Air line

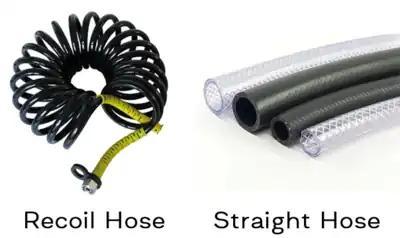
Two types of air line hose

Air line hoses are flexible tubes used to convey pressurised air. They are commonly used for carrying a supply of compressed air to operate pneumatic powered systems, such as a road vehicle air brake system for large vehicles and a railway air brake system for railway carriages / locomotives. Due to the versatility of a flexible compressed air supply hoses are also used for pneumatic hand tools, pneumatic robotics and for connections to air powered equipment. Hose air lines are manufactured with anti-corrosion & abrasion resistant materials, to prevent internal corrosion from air moisture/condensate and from external abrasion when in use. Air line hoses are manufactured in a number of materials, meaning each type of hose can provide different characteristics to suit its use. Some important characteristics include flexibility, weight & manoeuvrability.